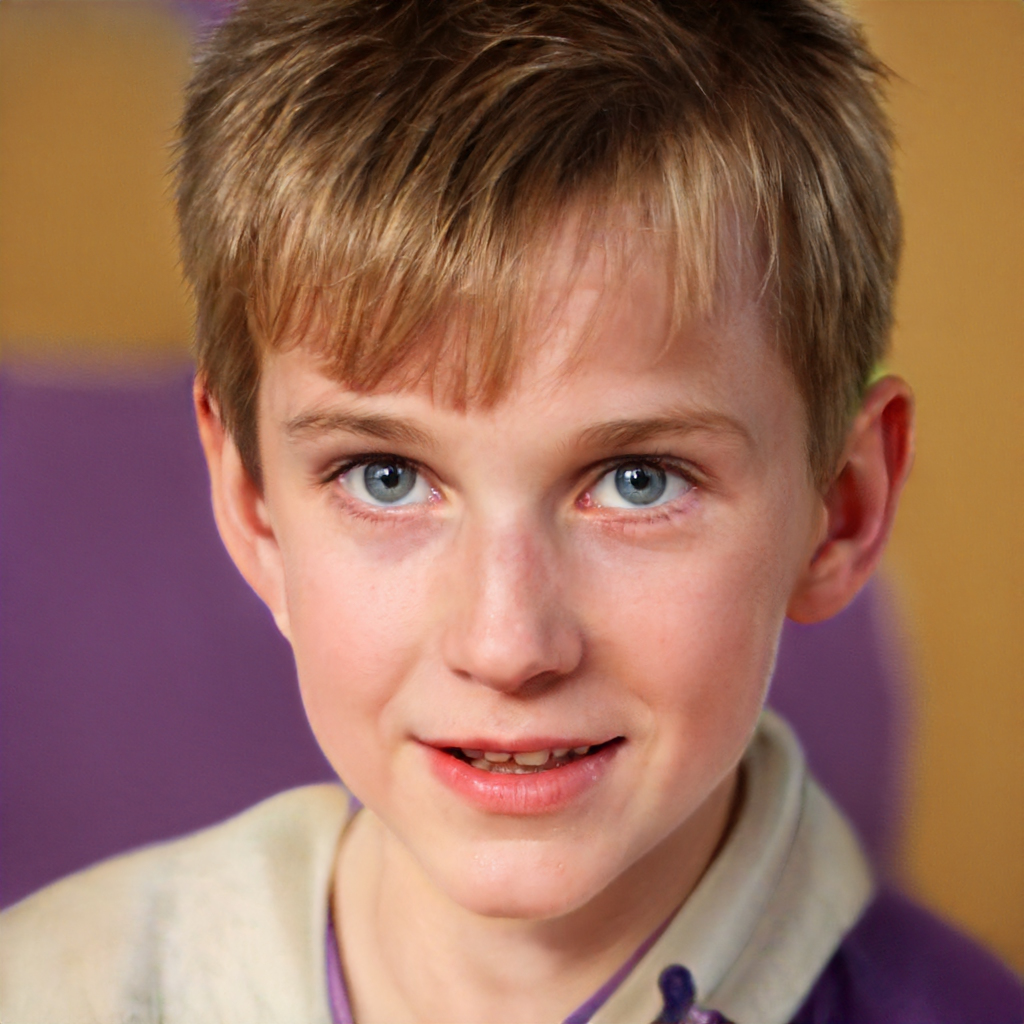
Label: No Watermark